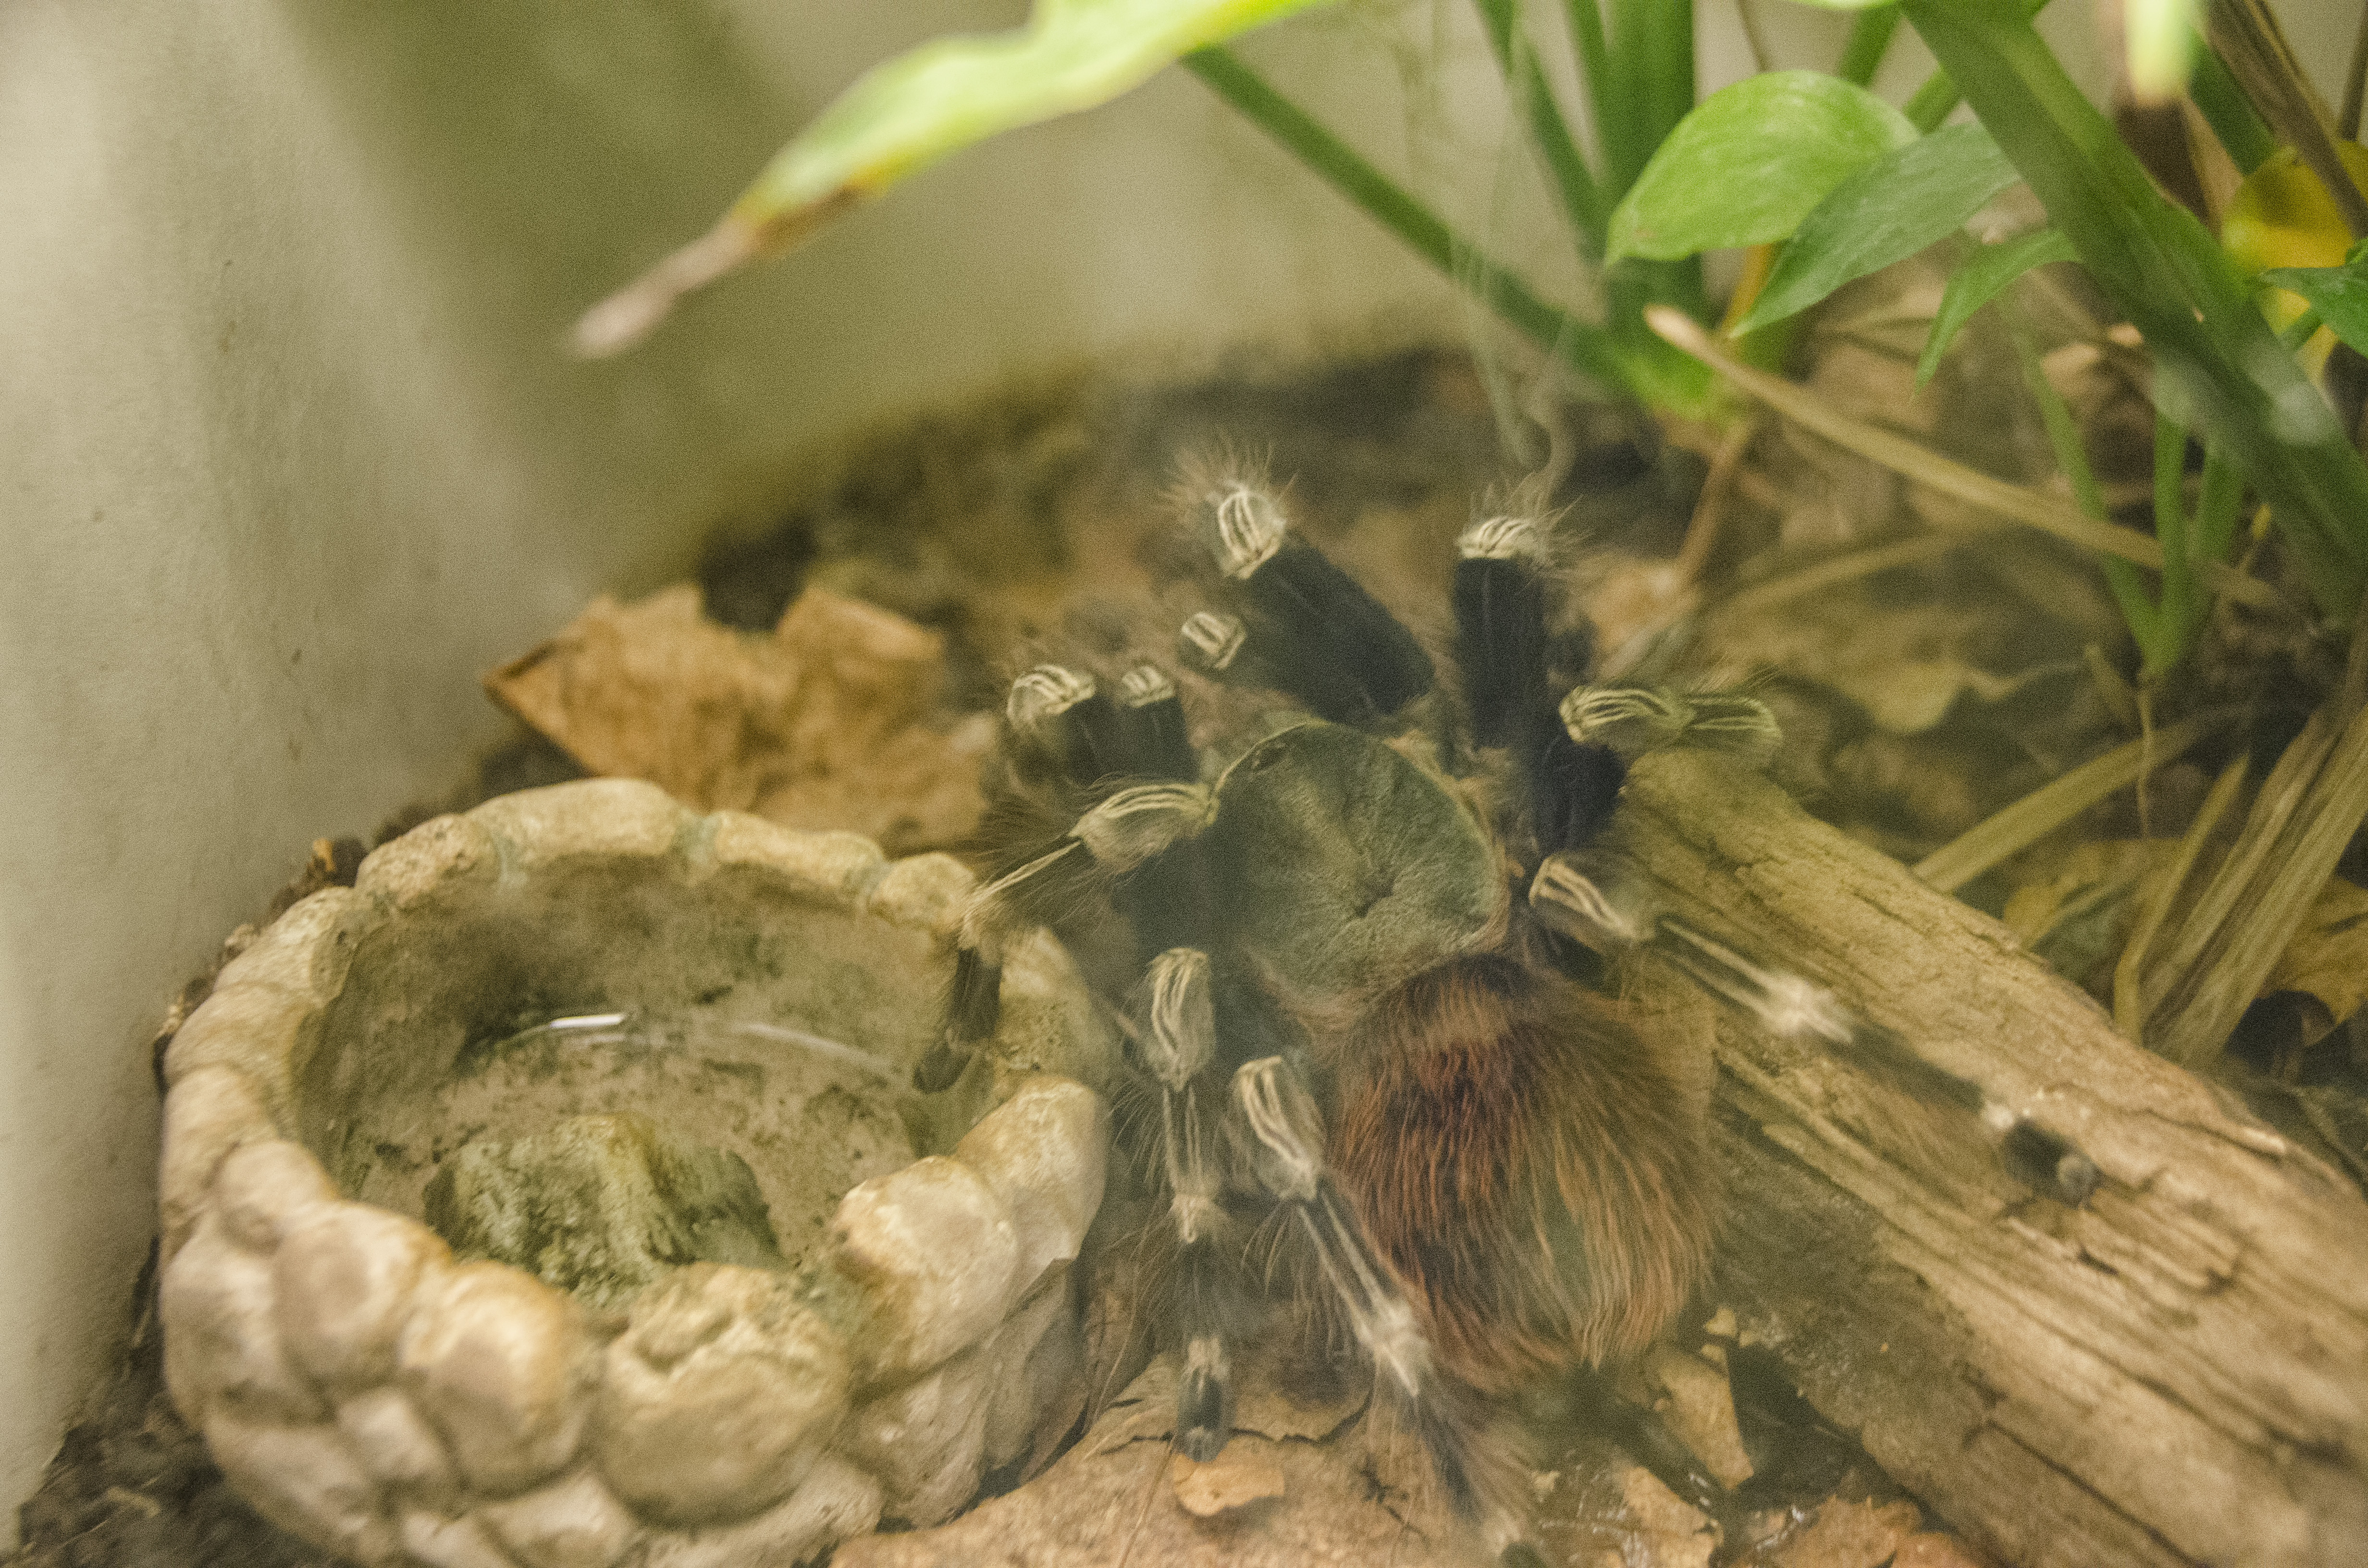
plant, leaf, flower, city, food, green, herb, produce, vegetable, flora, de, of, canada, thistle, quebec, montreal, ville, macro photography, flowering plant, land plant